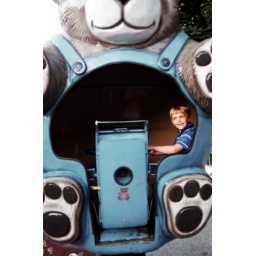
the boy in the bear